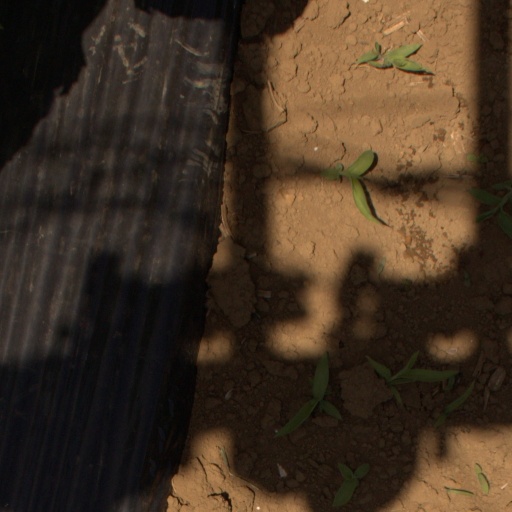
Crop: Jerusalem artichoke